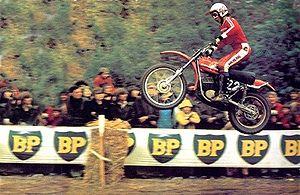
André Malherbe, né le 21 mars 1956 à Huy, est un pilote belge de motocross.